Mole Majimu

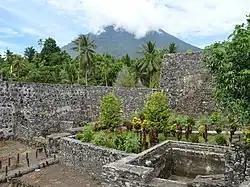
Fort Tahula, constructed in Mole Majimun's time.

From Mole's reign come the earliest explicit references to Tidore's relation with the lands of the Papuans. The Bacan Sultanate had previously made claims to Papua, but in the early 17th century it had shrunk to insignificance. By c. 1600 many boats from New Guinea visited Tidore where the Portuguese commented on the Papuans' physical appearance in partly approving terms. Gold, silver and pearls could purportedly be obtained from the Papuan Islands. A Muslim cleric likewise told a Dutch official in 1622 that "the King of Tidore use to obtain gold from the Papuans". While the rumours of gold might be exaggerated, this indicates that the Sultan already had interests in Western New Guinea or Raja Ampat. Other documents indicate that Papua was seen as a hub of slave trade by the Tidore elite by this time.